Loch Sloy Hydro-Electric Scheme

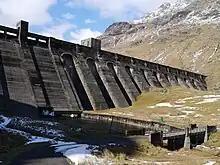
The dam that impounds Loch Sloy

Prior to work starting, the catchment area for Loch Sloy was around . When the construction scheme was published, it anticipated that this would be increased to some , but in 1948, the Board published the Loch Sloy extension scheme, which was officially Constructional Scheme No.22, and this extended the catchment further to . This was to be achieved by the construction of a network of pipes and open aqueducts, totalling around and a further of small diameter tunnels. Nuttall had completed the main tunnel by early 1949, and teams of men spread out over the uplands to construct these structures. Balfour Beatty assisted with the aqueducts to join up the tunnels. Unlike the high-profile dam, main tunnel and power station, this attracted little attention in the press, although one event did. In January 1951, a total of of tunnel was completed which had been driven in seven days by tunnellers working three eight-hour shifts per day, and this set a new British record for the distance driven in a week from a single heading. This was exceeded on 10 June 1951, when tunnellers excavated of tunnel in a week.